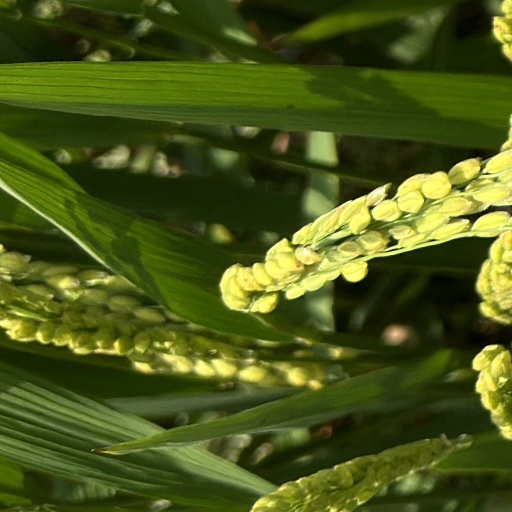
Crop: rice